Flat Earth

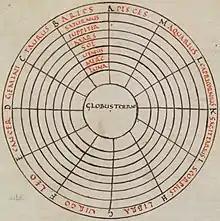
9th-century Macrobian cosmic diagram showing the "sphere of the Earth" at the center

With the end of the Western Roman Empire, Western Europe entered the Middle Ages with great difficulties that affected the continent's intellectual production. Most scientific treatises of classical antiquity (in Greek) were unavailable, leaving only simplified summaries and compilations. In contrast, the Eastern Roman Empire did not fall, and it preserved the learning. Still, many textbooks of the Early Middle Ages supported the sphericity of the Earth in the western part of Europe.